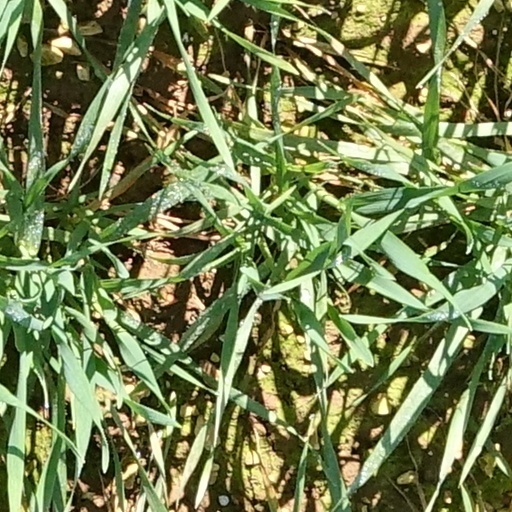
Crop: wheat